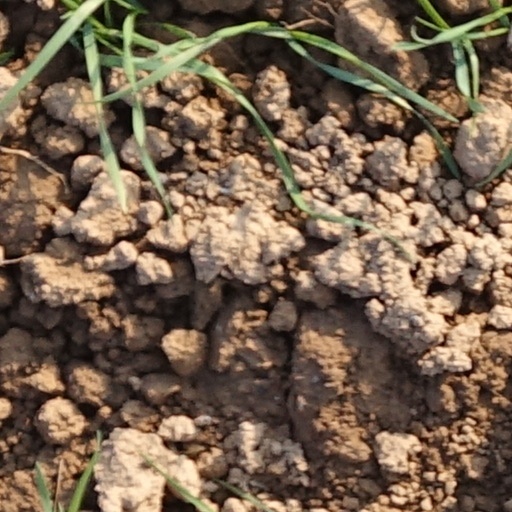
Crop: wheat